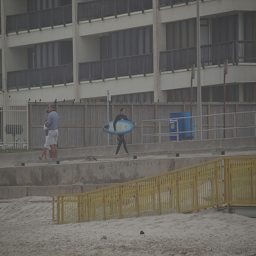
A surfer walking along the sidewalk of a beach.
a man walks along the beach with a surfboard
Surfers and people in front of beach front properties.
A surfer is walking on the path carrying his surfboard.
A man in a wetsuit carries a blue and white surfboard along a sidewalk by the beach.